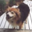
Label: dog